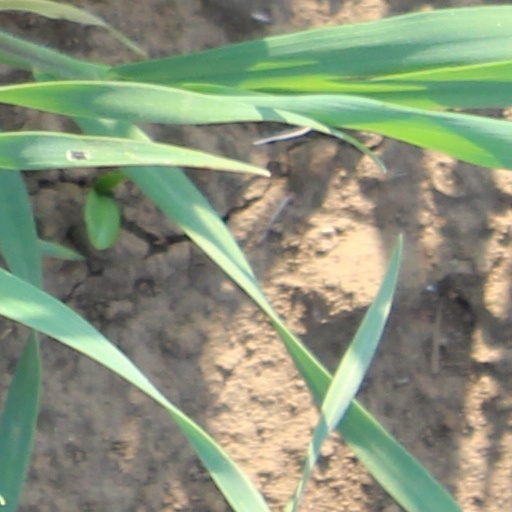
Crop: wheat